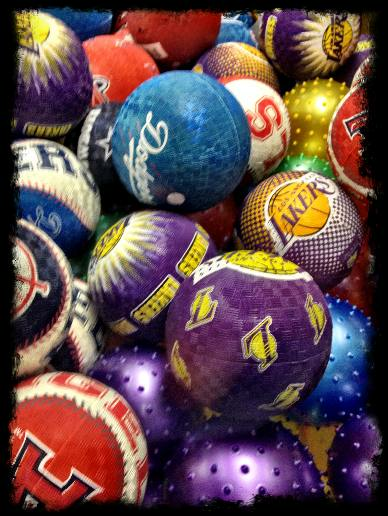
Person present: No